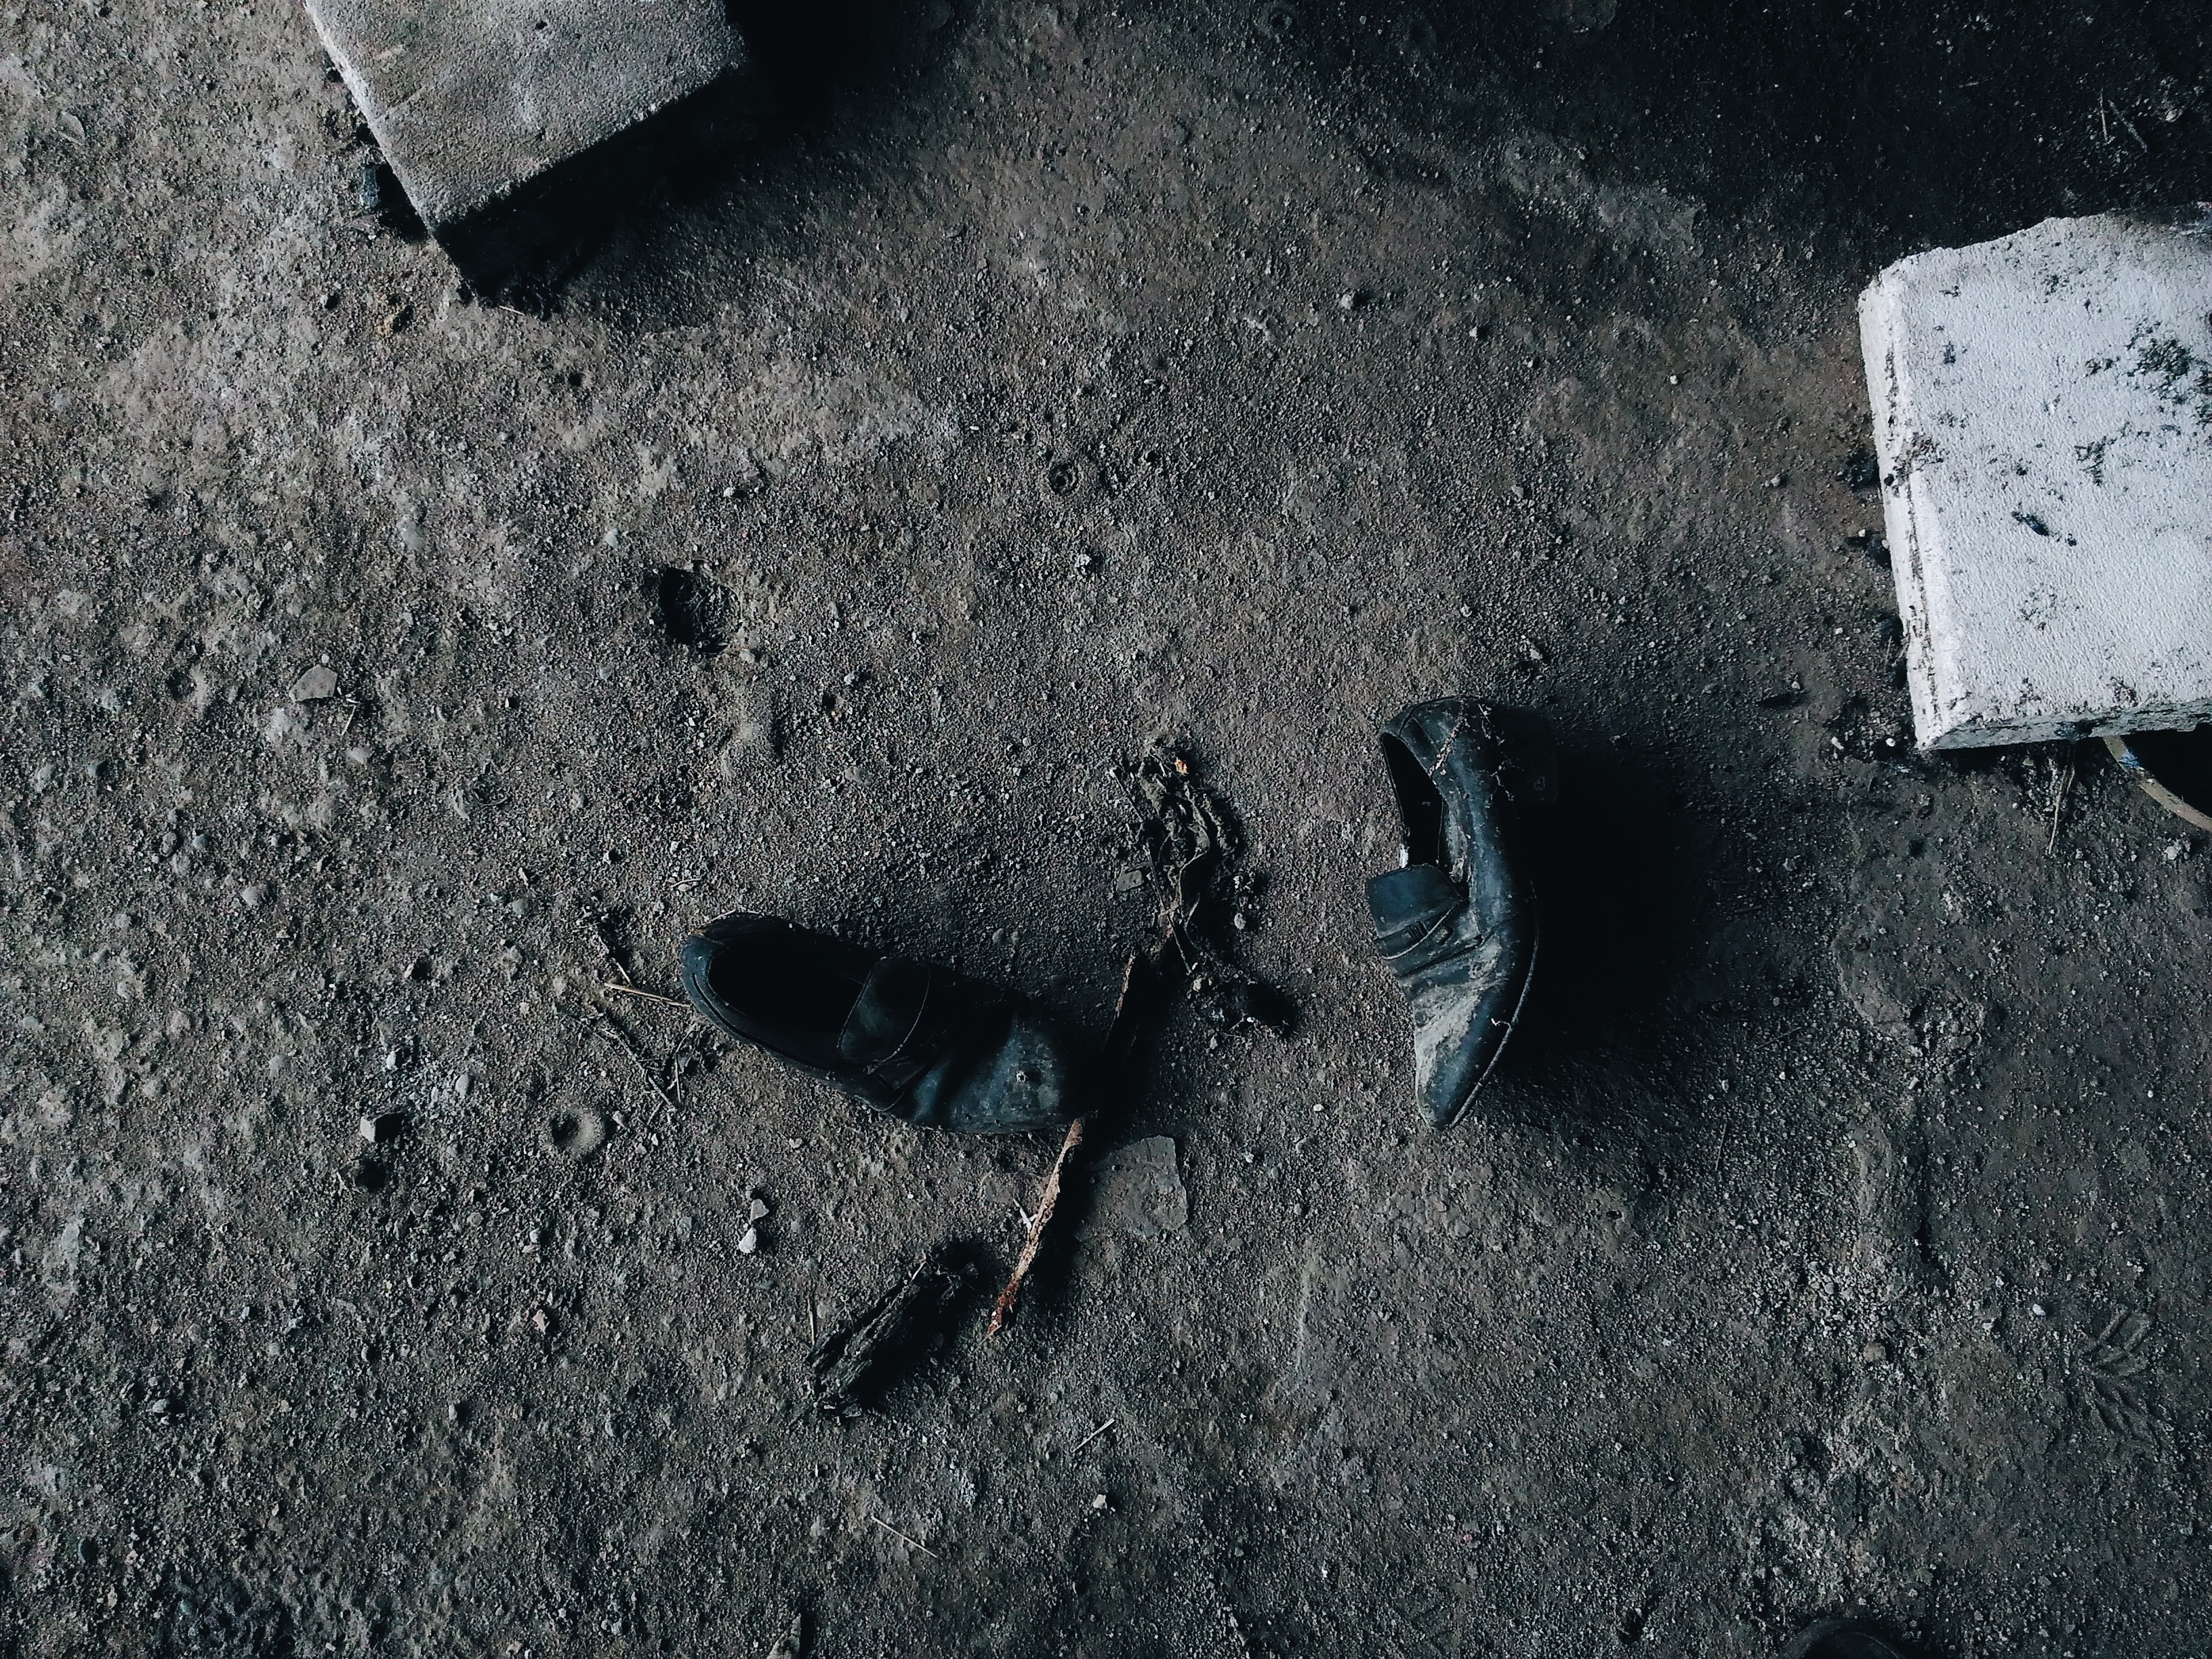
rock, texture, wall, asphalt, shadow, soil, blue, black, material